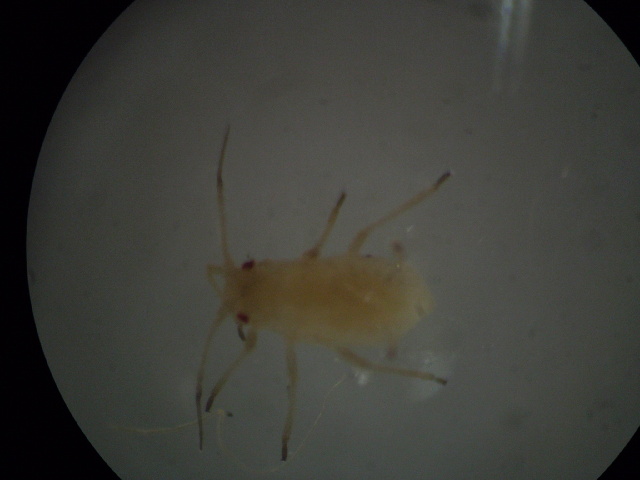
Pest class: green_peach_aphid